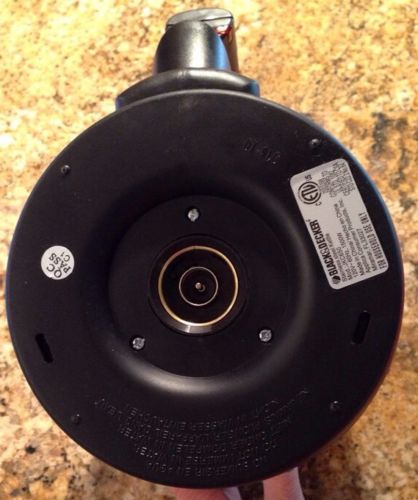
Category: kettle